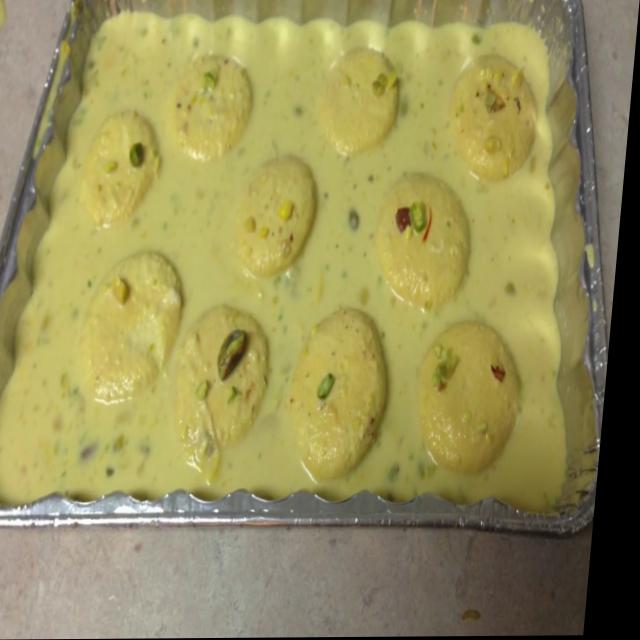
Dish: ras_malai